Diego Vera

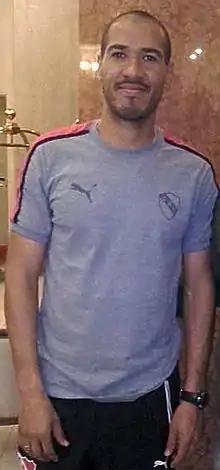
Vera with Independiente in 2015

Diego Daniel Vera Méndez (born January 5, 1985) is a Uruguayan footballer who plays as a striker for Colón FC in the Uruguayan Segunda División.